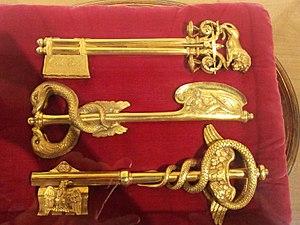
Les musées Gadagne forment un ensemble muséal, situé à Lyon, en France. Situé dans l'hôtel des Pierrevive, communément appelé « hôtel de Gadagne », dans le quartier Saint-Jean, l'un des trois quartiers formant le Vieux Lyon, cet ensemble comprend deux musées, l'un consacré à l'histoire de Lyon et l'autre aux arts de la marionnette. Après le constat de son obsolescence, le musée ferme en 1998 pour plus de dix ans de travaux de rénovation et d'agrandissement. Il est ouvert depuis le 12 juin 2009.